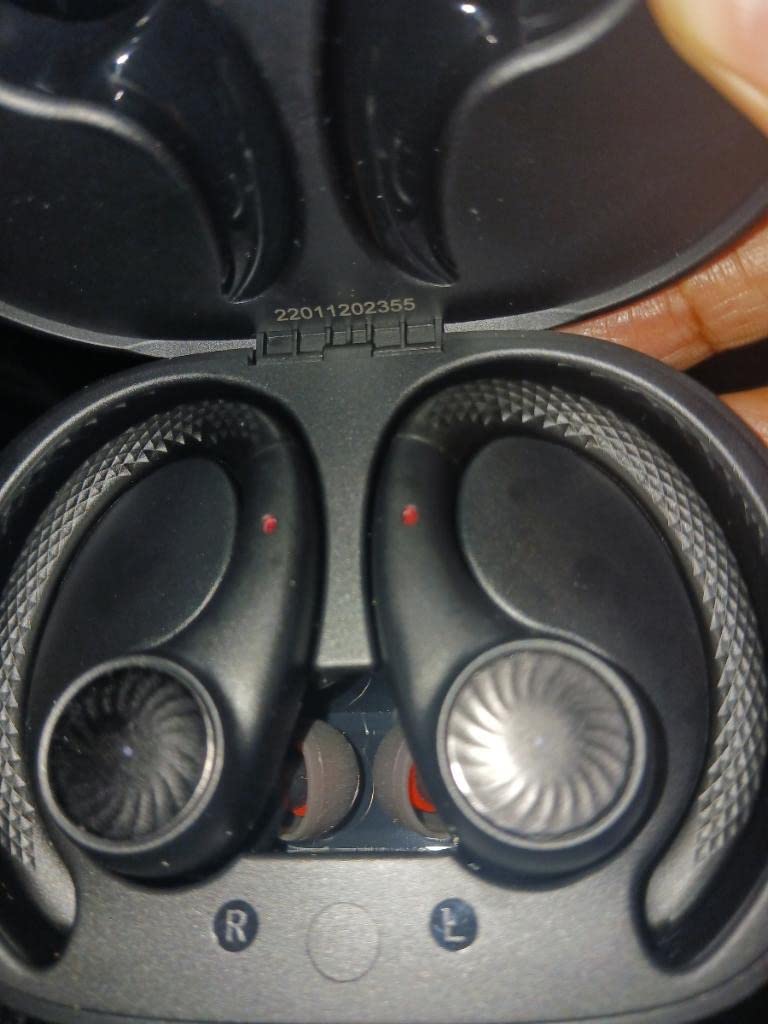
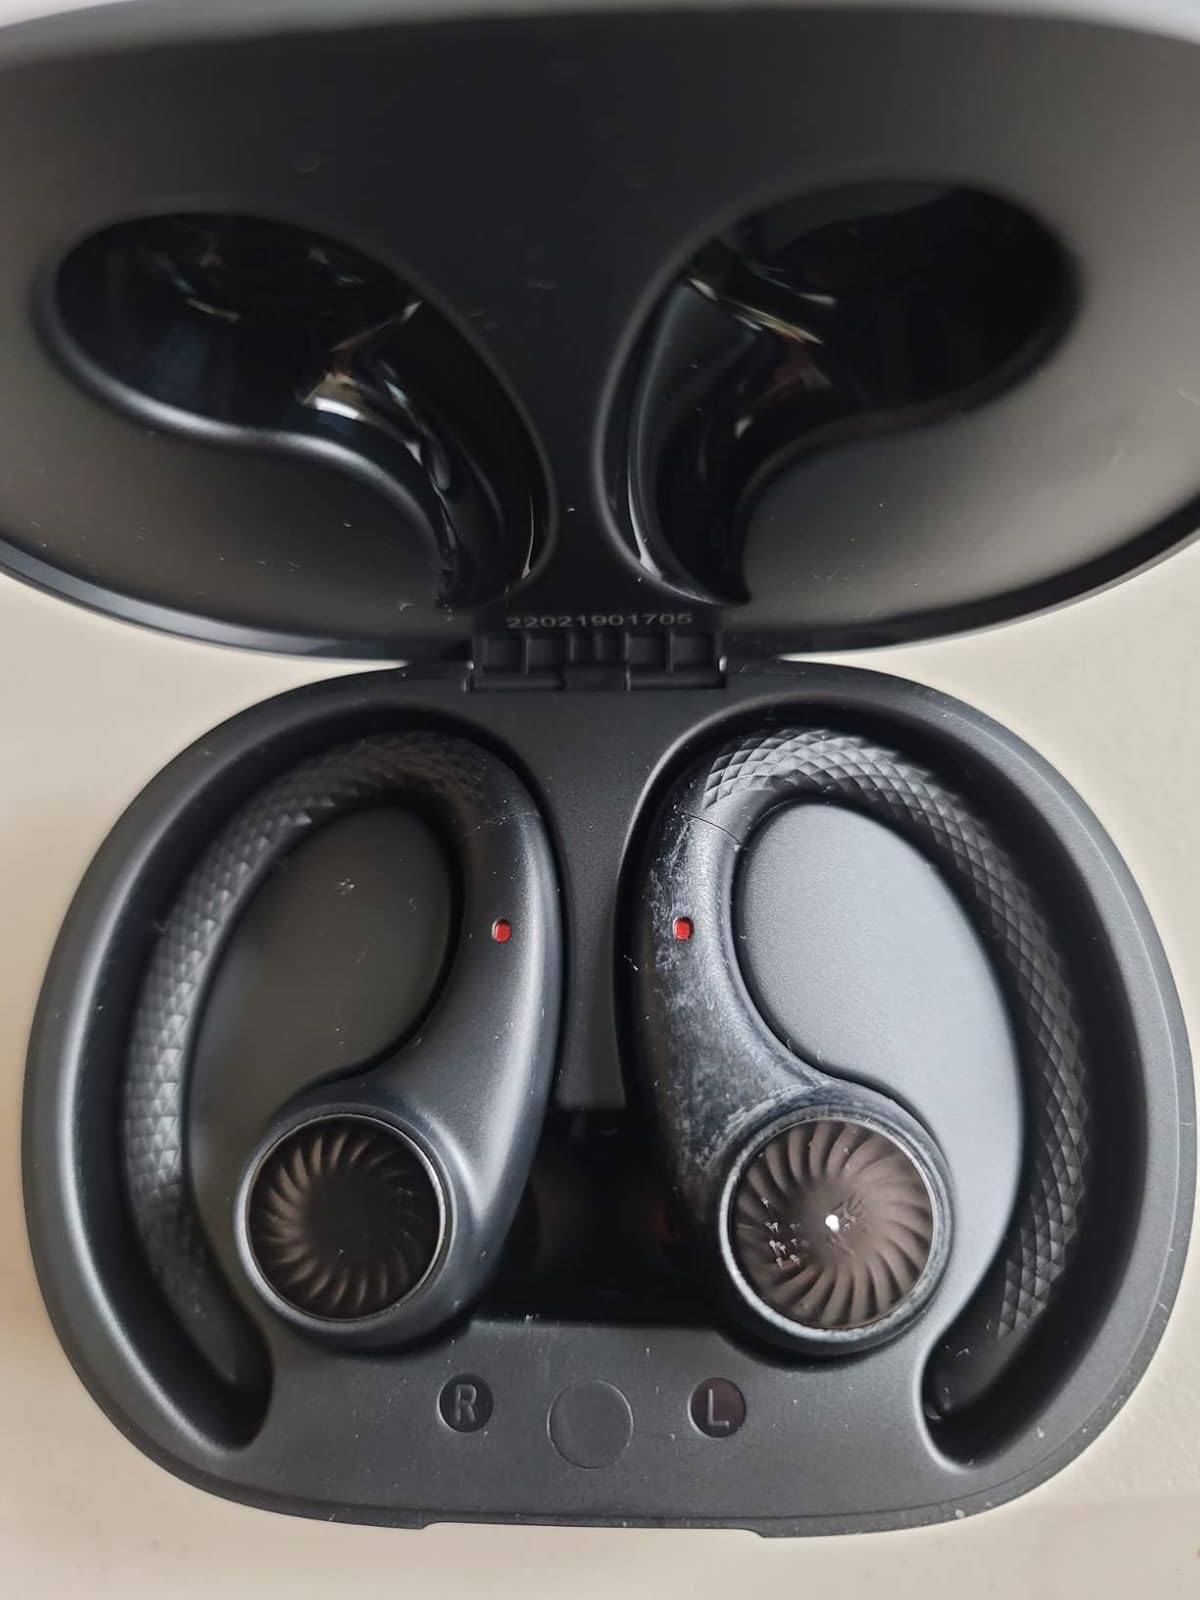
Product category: earbuds
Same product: yes